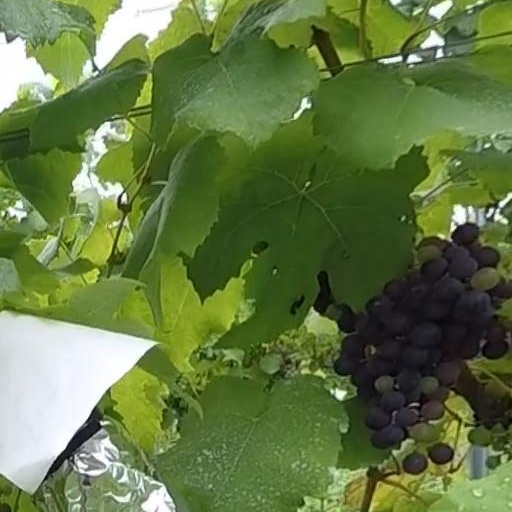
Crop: grape